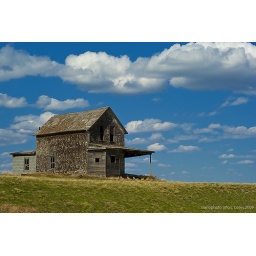
An old house on the highway near Parkbeg, Saskatchewan.